Jane Collective

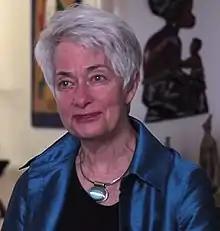
Heather Booth, the founder of the Jane Collective

In 1965, University of Chicago student Heather Booth learned that her friend's sister had an unwanted pregnancy that left her distraught and nearly suicidal. Booth had previously not given much thought to abortion access; her exposure to the experience of an unwanted pregnancy led her to consider abortion restrictions as unjust laws, saying, "in the face of an unjust law, you need to take action to challenge it". To seek assistance for her friend's sister, Booth contacted the Medical Committee for Human Rights, who connected her with civil rights leader and surgeon T. R. M. Howard. Howard worked at the Friendship Medical Center in Chicago, and Booth sent her friend to his facility. Word spread that Booth was able to help women obtain safe abortions, and she soon began receiving calls from other women. Operating under the pseudonym "Jane", Booth began taking such phone calls at her college dormitory, referring more clients to Howard, who performed the abortions for $500. Booth later switched to an abortion care provider alternately referred to as "Mike" or "Nick".